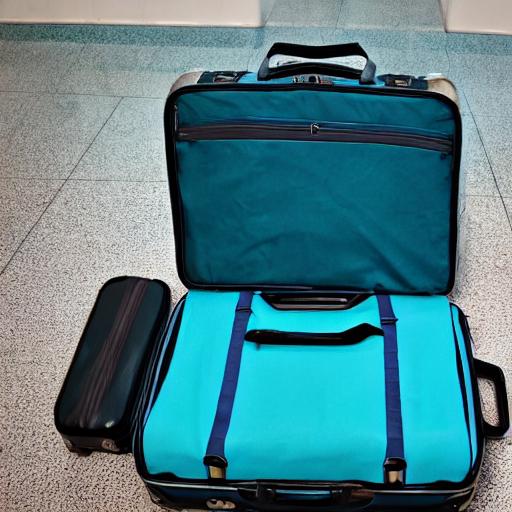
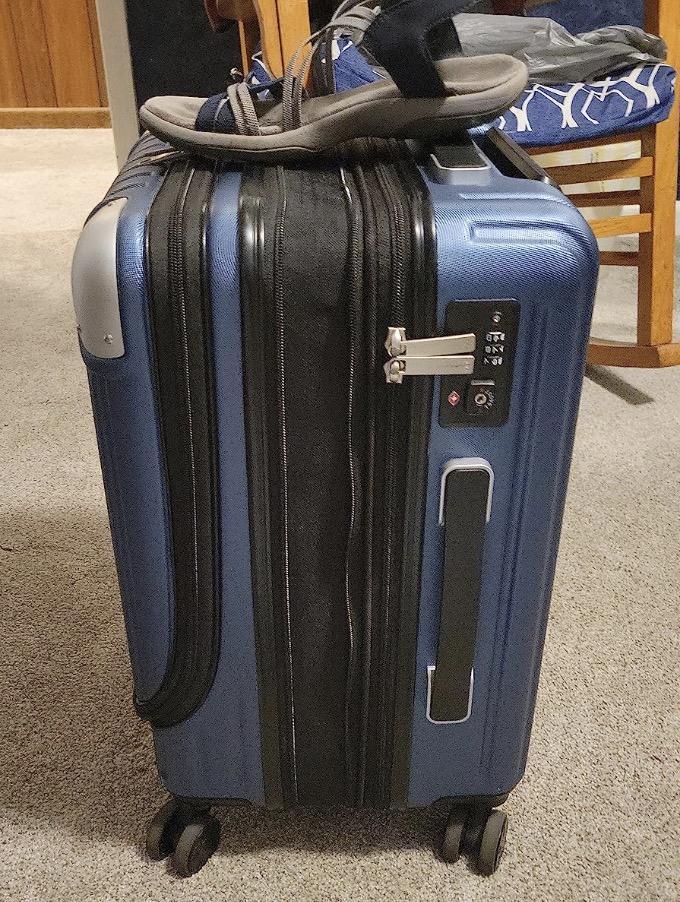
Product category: items_tea
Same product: no